Omurtag of Bulgaria

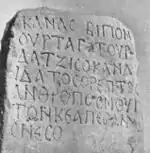
Greek Inscription bearing the words "kanas bigiom ourtag" (Kanas(u)bigi Omurtag) in the first two lines. Pliska, Bulgaria.

Besides that assault the Byzantines took other precautions against the Bulgarians. In the beginning of 814 they sent emissaries to the Frankish ruler Louis the Pious to make an alliance against Bulgaria. It is unknown whether they reached an agreement but most probably the Frankish Emperor did not agree to any tangible actions. However, when the news for a possible alliance between the two empires reached Pliska, the Bulgarians decided to conclude a peace. Moreover, they needed to consolidate their authority in the newly conquered lands. The appearance of the Frankish state and the new stirring of the tribes in the steppes necessitated that the rear should be secured before further campaigning against the Byzantine Empire. Those considerations gave reason for Omurtag to conclude a 30-year peace treaty with the Byzantines in 815, which was partly inscribed on a surviving column found near the village of Seltsi, Shumen Province. According to that inscription the treaty specified: